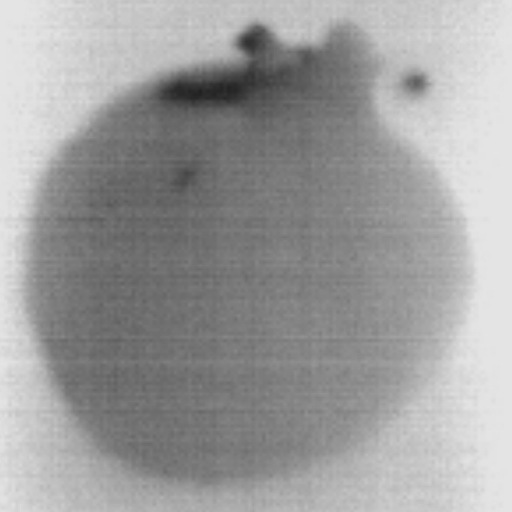
Label: Minor Defect